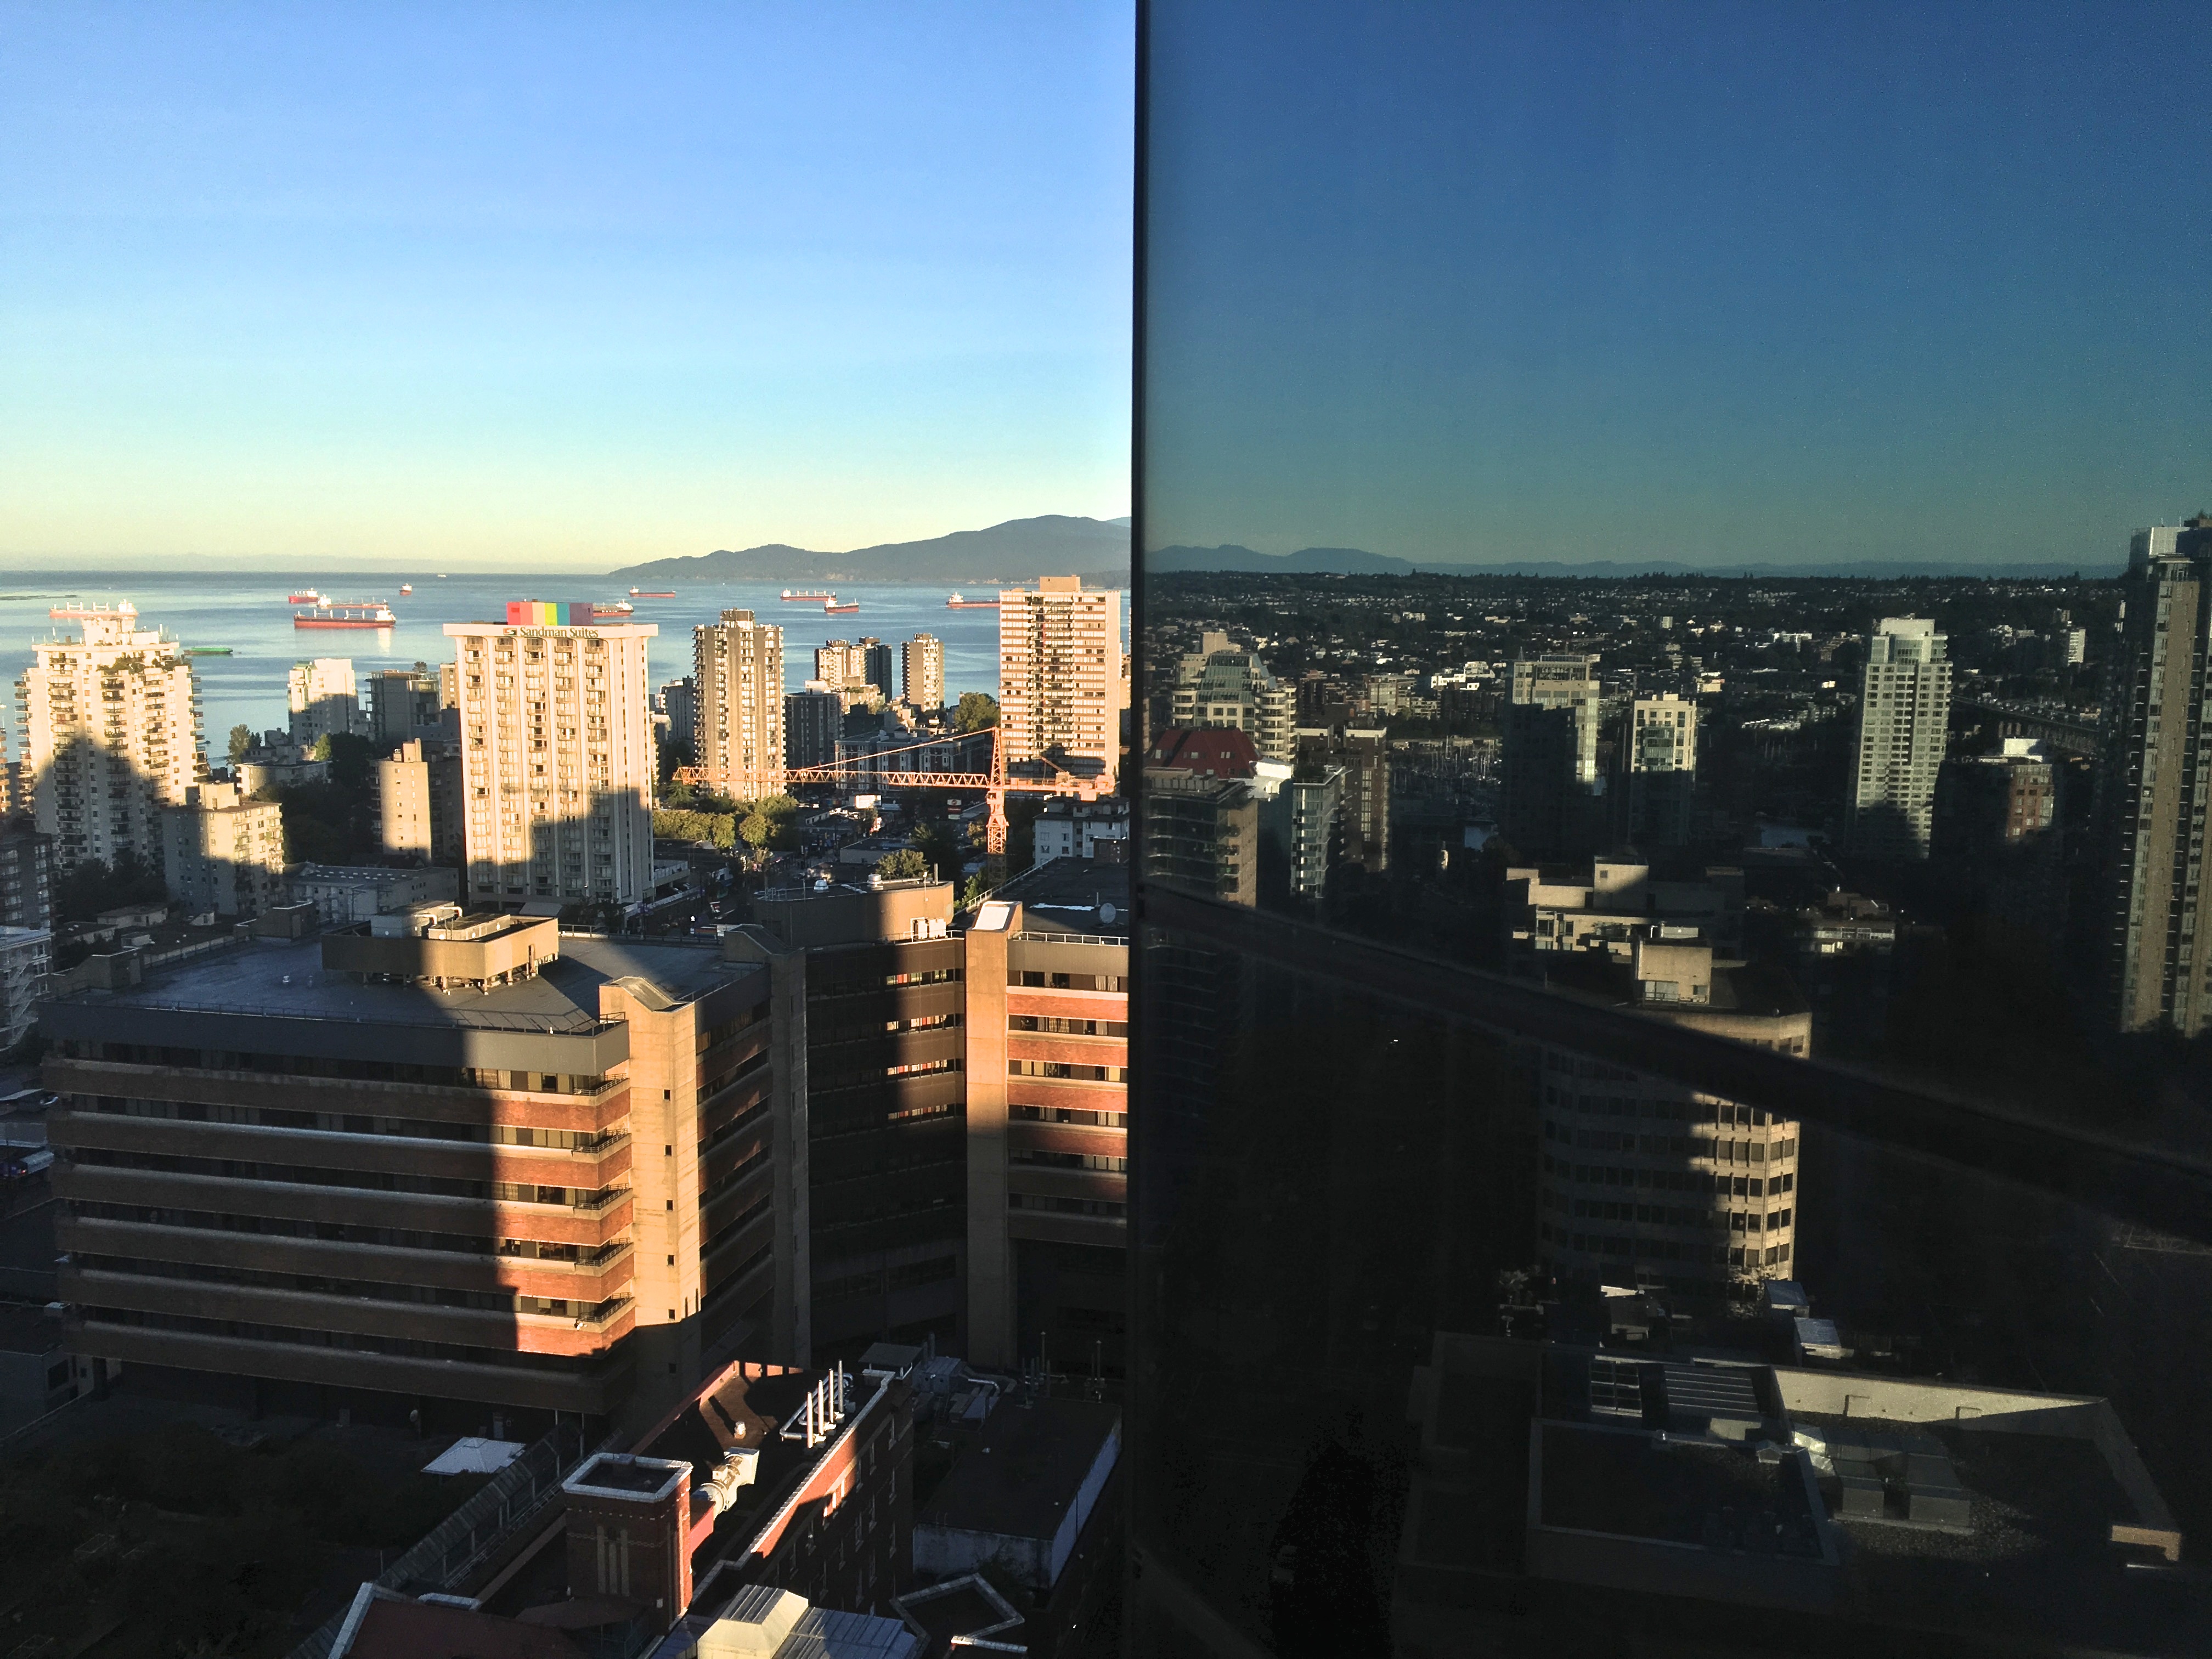
horizon, sunset, skyline, city, skyscraper, cityscape, downtown, dusk, evening, landmark, tower block, metropolis, urban area, human settlement, metropolitan area